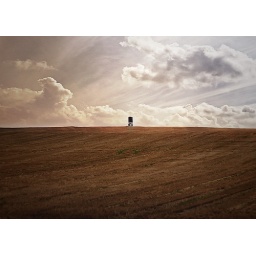
Lookout tower in the middle of the field